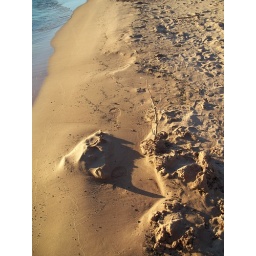
Planting a tree in the sand